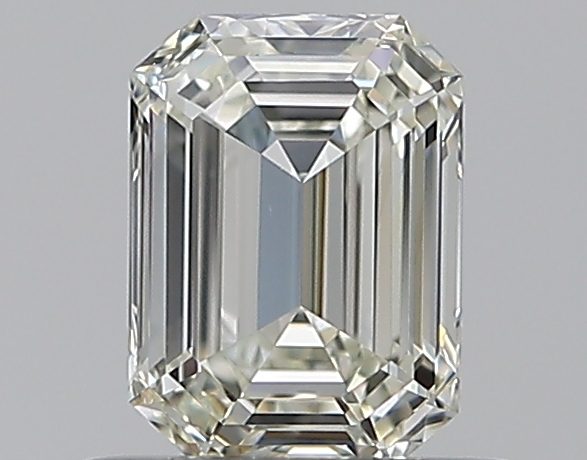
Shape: emerald
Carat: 0.5
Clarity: VVS2
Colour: K
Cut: VG
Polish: EX
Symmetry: VG
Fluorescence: N
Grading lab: GIA
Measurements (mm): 5.38 x 3.94 x 2.4